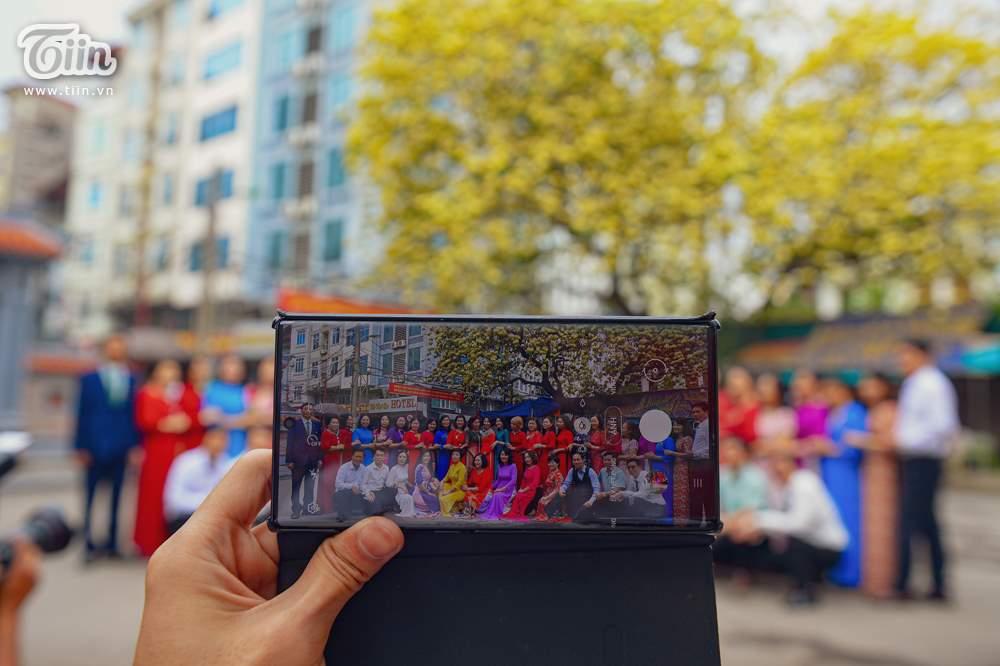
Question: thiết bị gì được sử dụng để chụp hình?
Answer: chiếc điện thoại di động